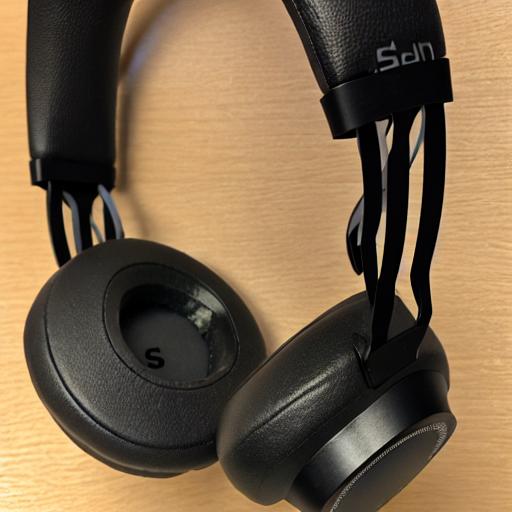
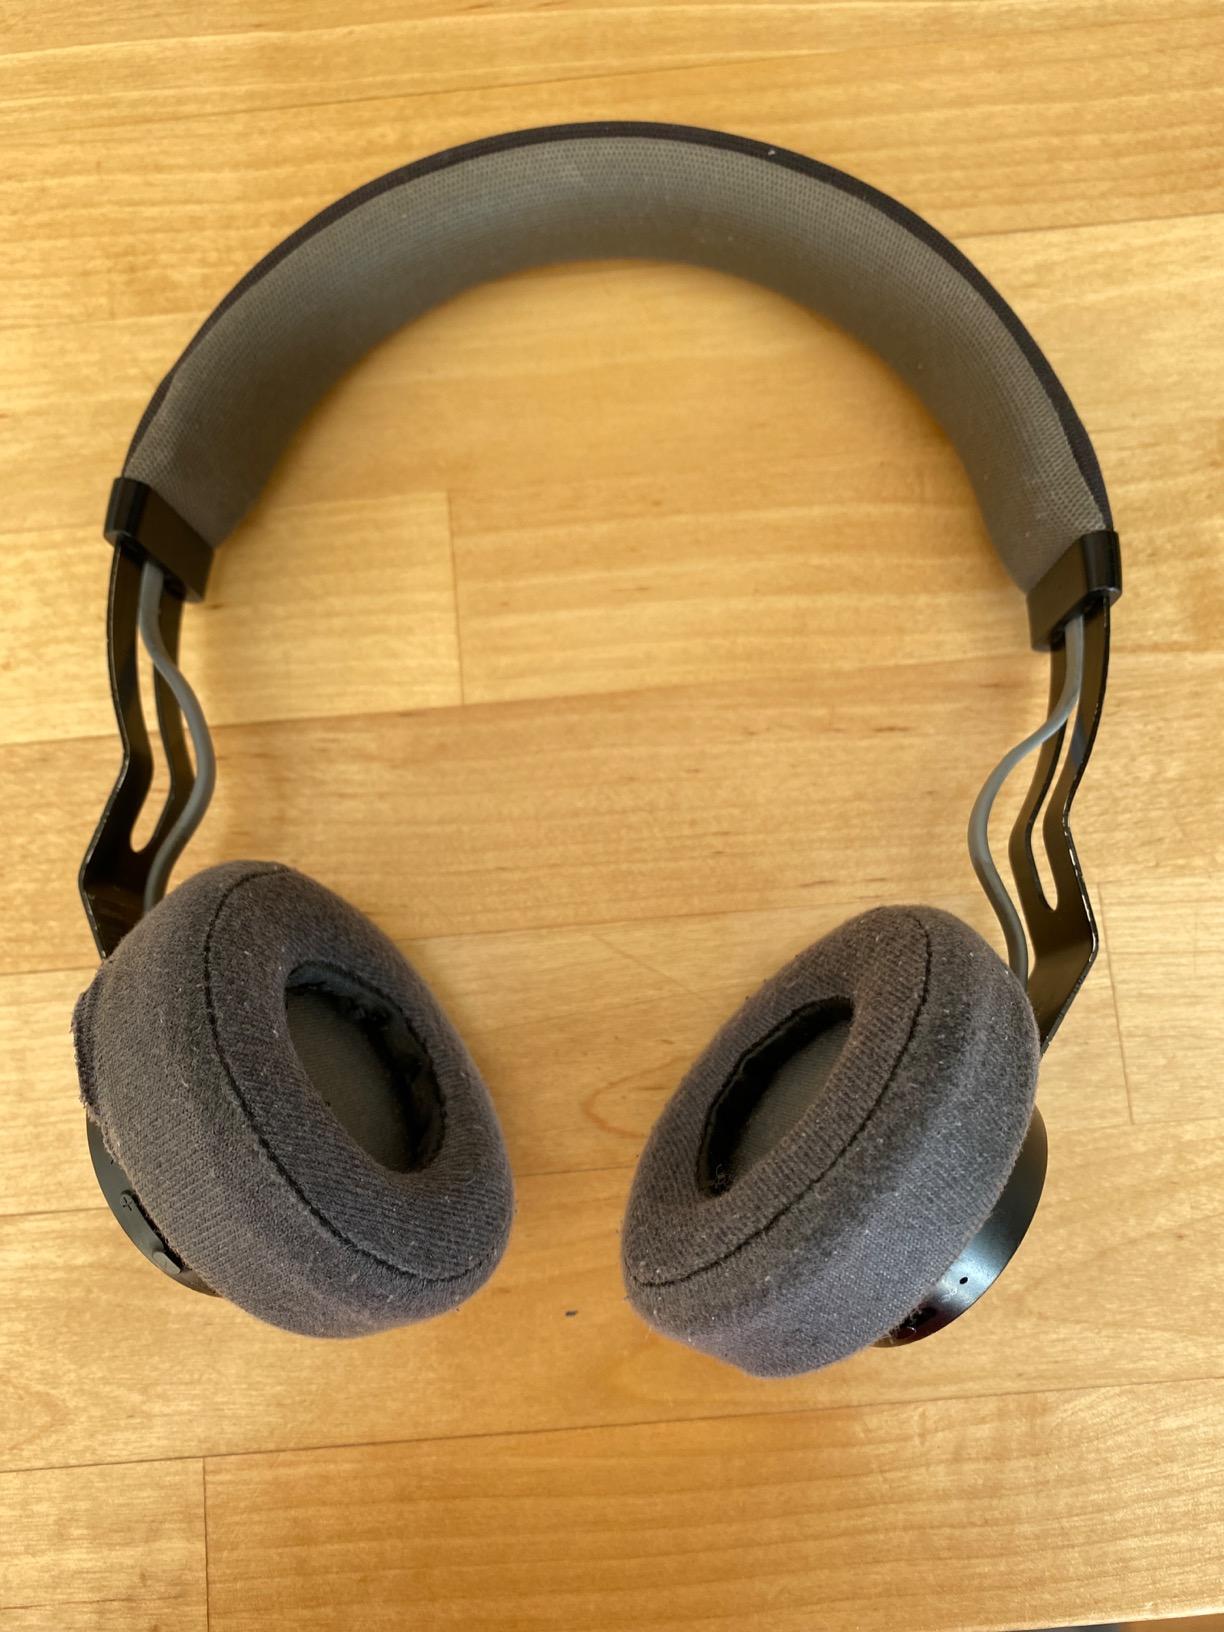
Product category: headphones
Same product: no